Ten Nights in a Bar-Room and What I Saw There

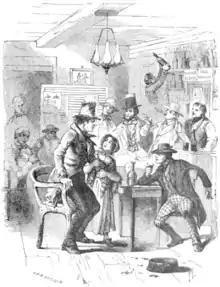
Illustration: "Come, Father! Won't You Come Home?" from an 1882 edition of "Ten Nights in a Bar-room"

The novel is presented by an unnamed narrator who makes an annual visit to the fictional town of Cedarville. On his first visit, he stops at the new tavern, the Sickle and Sheaf. The owner, Simon Slade, is a former miller who gave up the trade for the more lucrative tavern. The business is a family affair, with Slade's wife Ann, son Frank, and daughter Flora assisting him. The narrator also observes the town drunk, Joe Morgan. The father of a loving wife and family, he meets his moral downfall when introduced to alcohol. Morgan quickly becomes an alcoholic and spends most of his time at a bar.